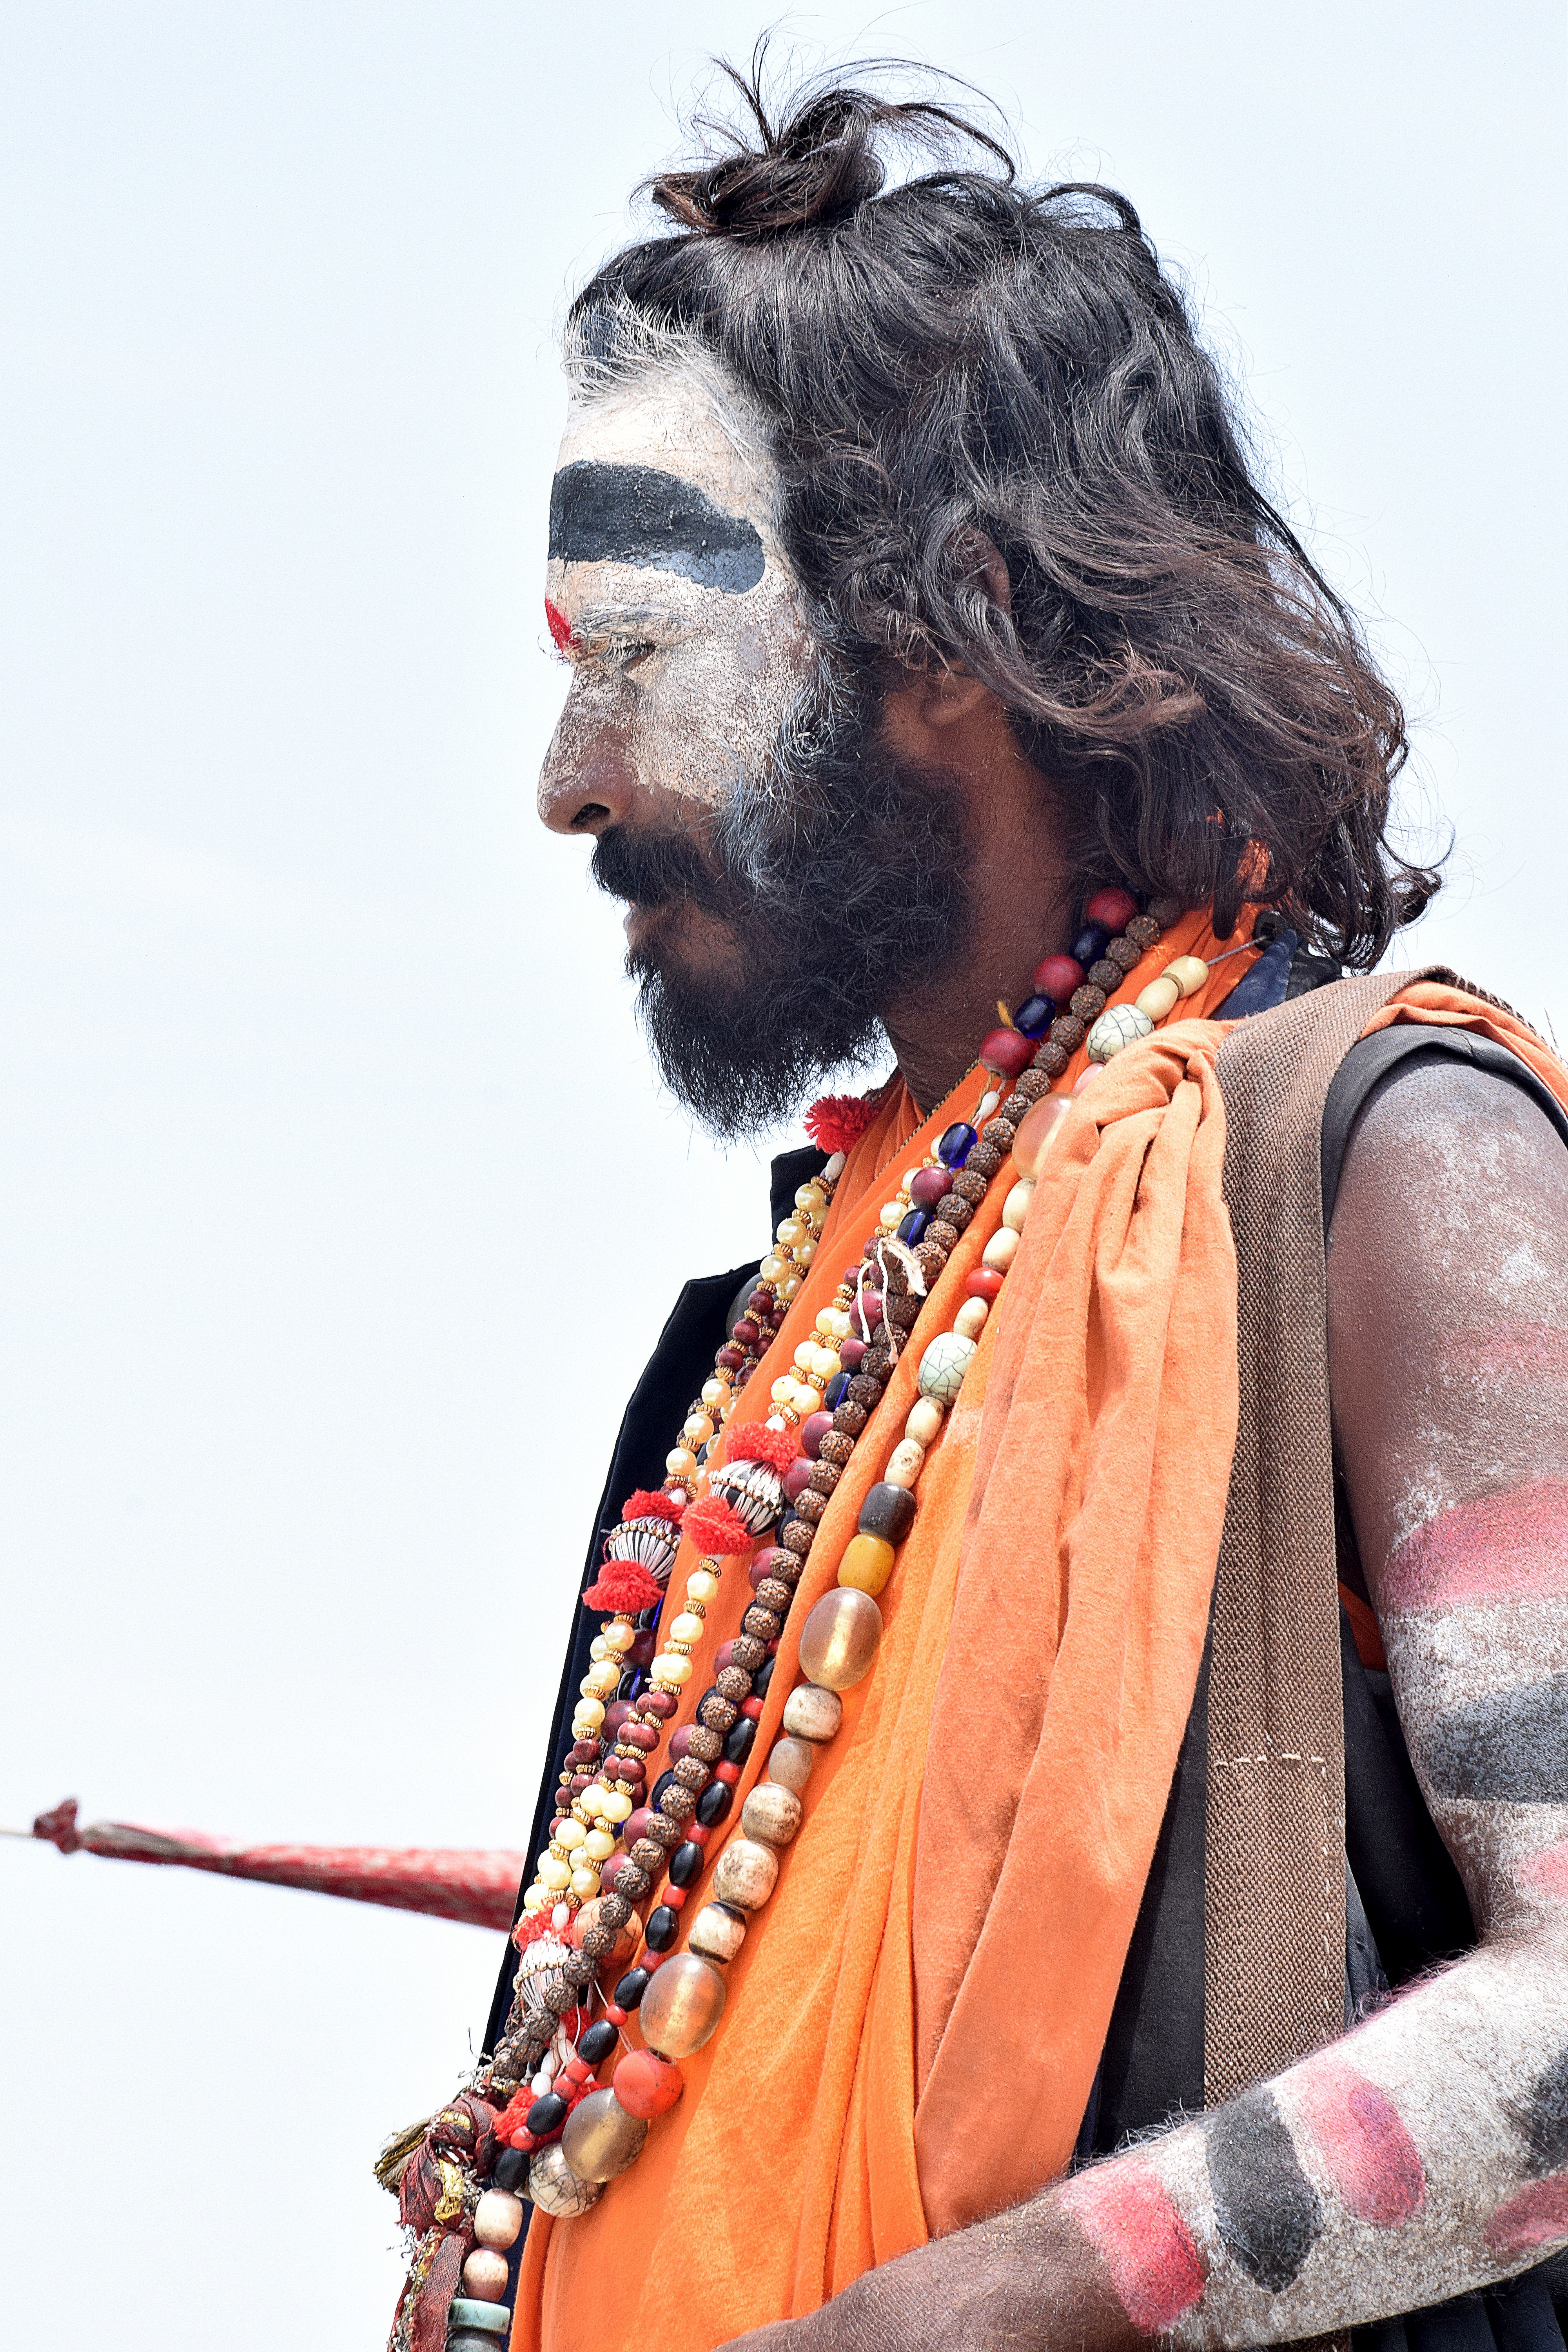
people, beard, human, facial hair, moustache, temple, musician, tribe